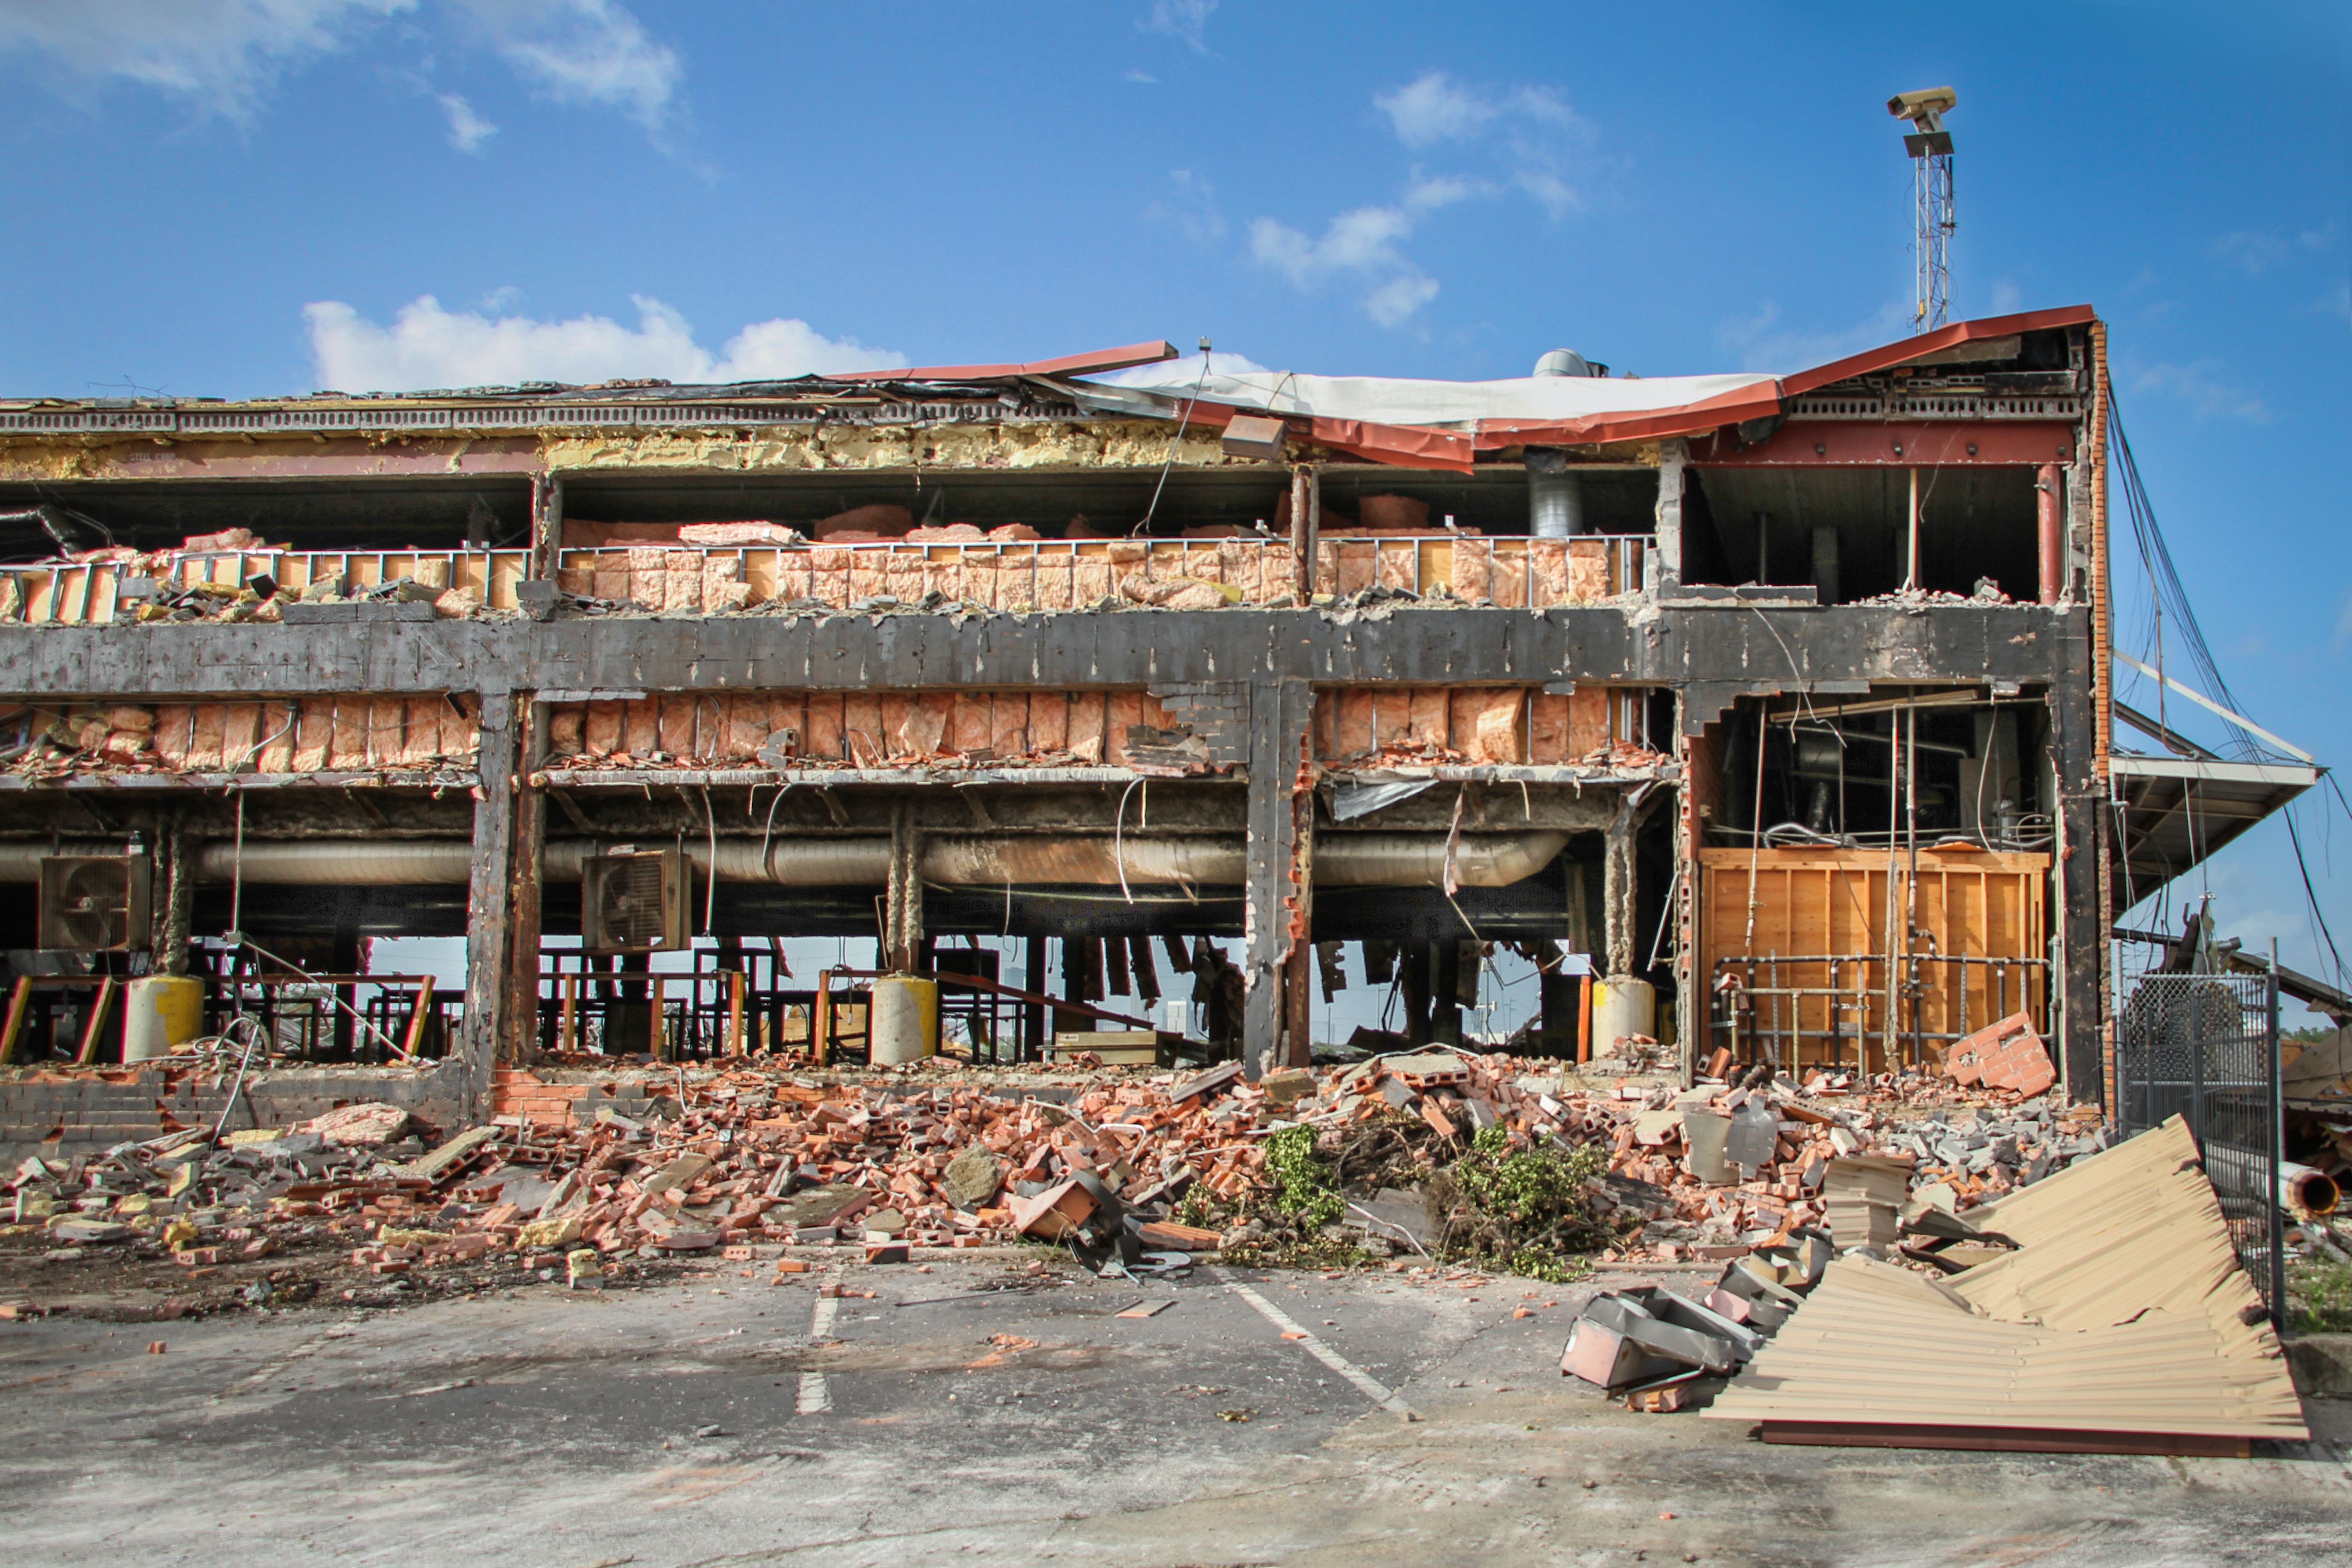
oldbuilding, demolition, construction, infrastructure, rubble, detritus, houstontx, texasmedicalcenter, property, building, architecture, house, home, real estate, roof, rural area, ruins, wood, landscape, city, facade